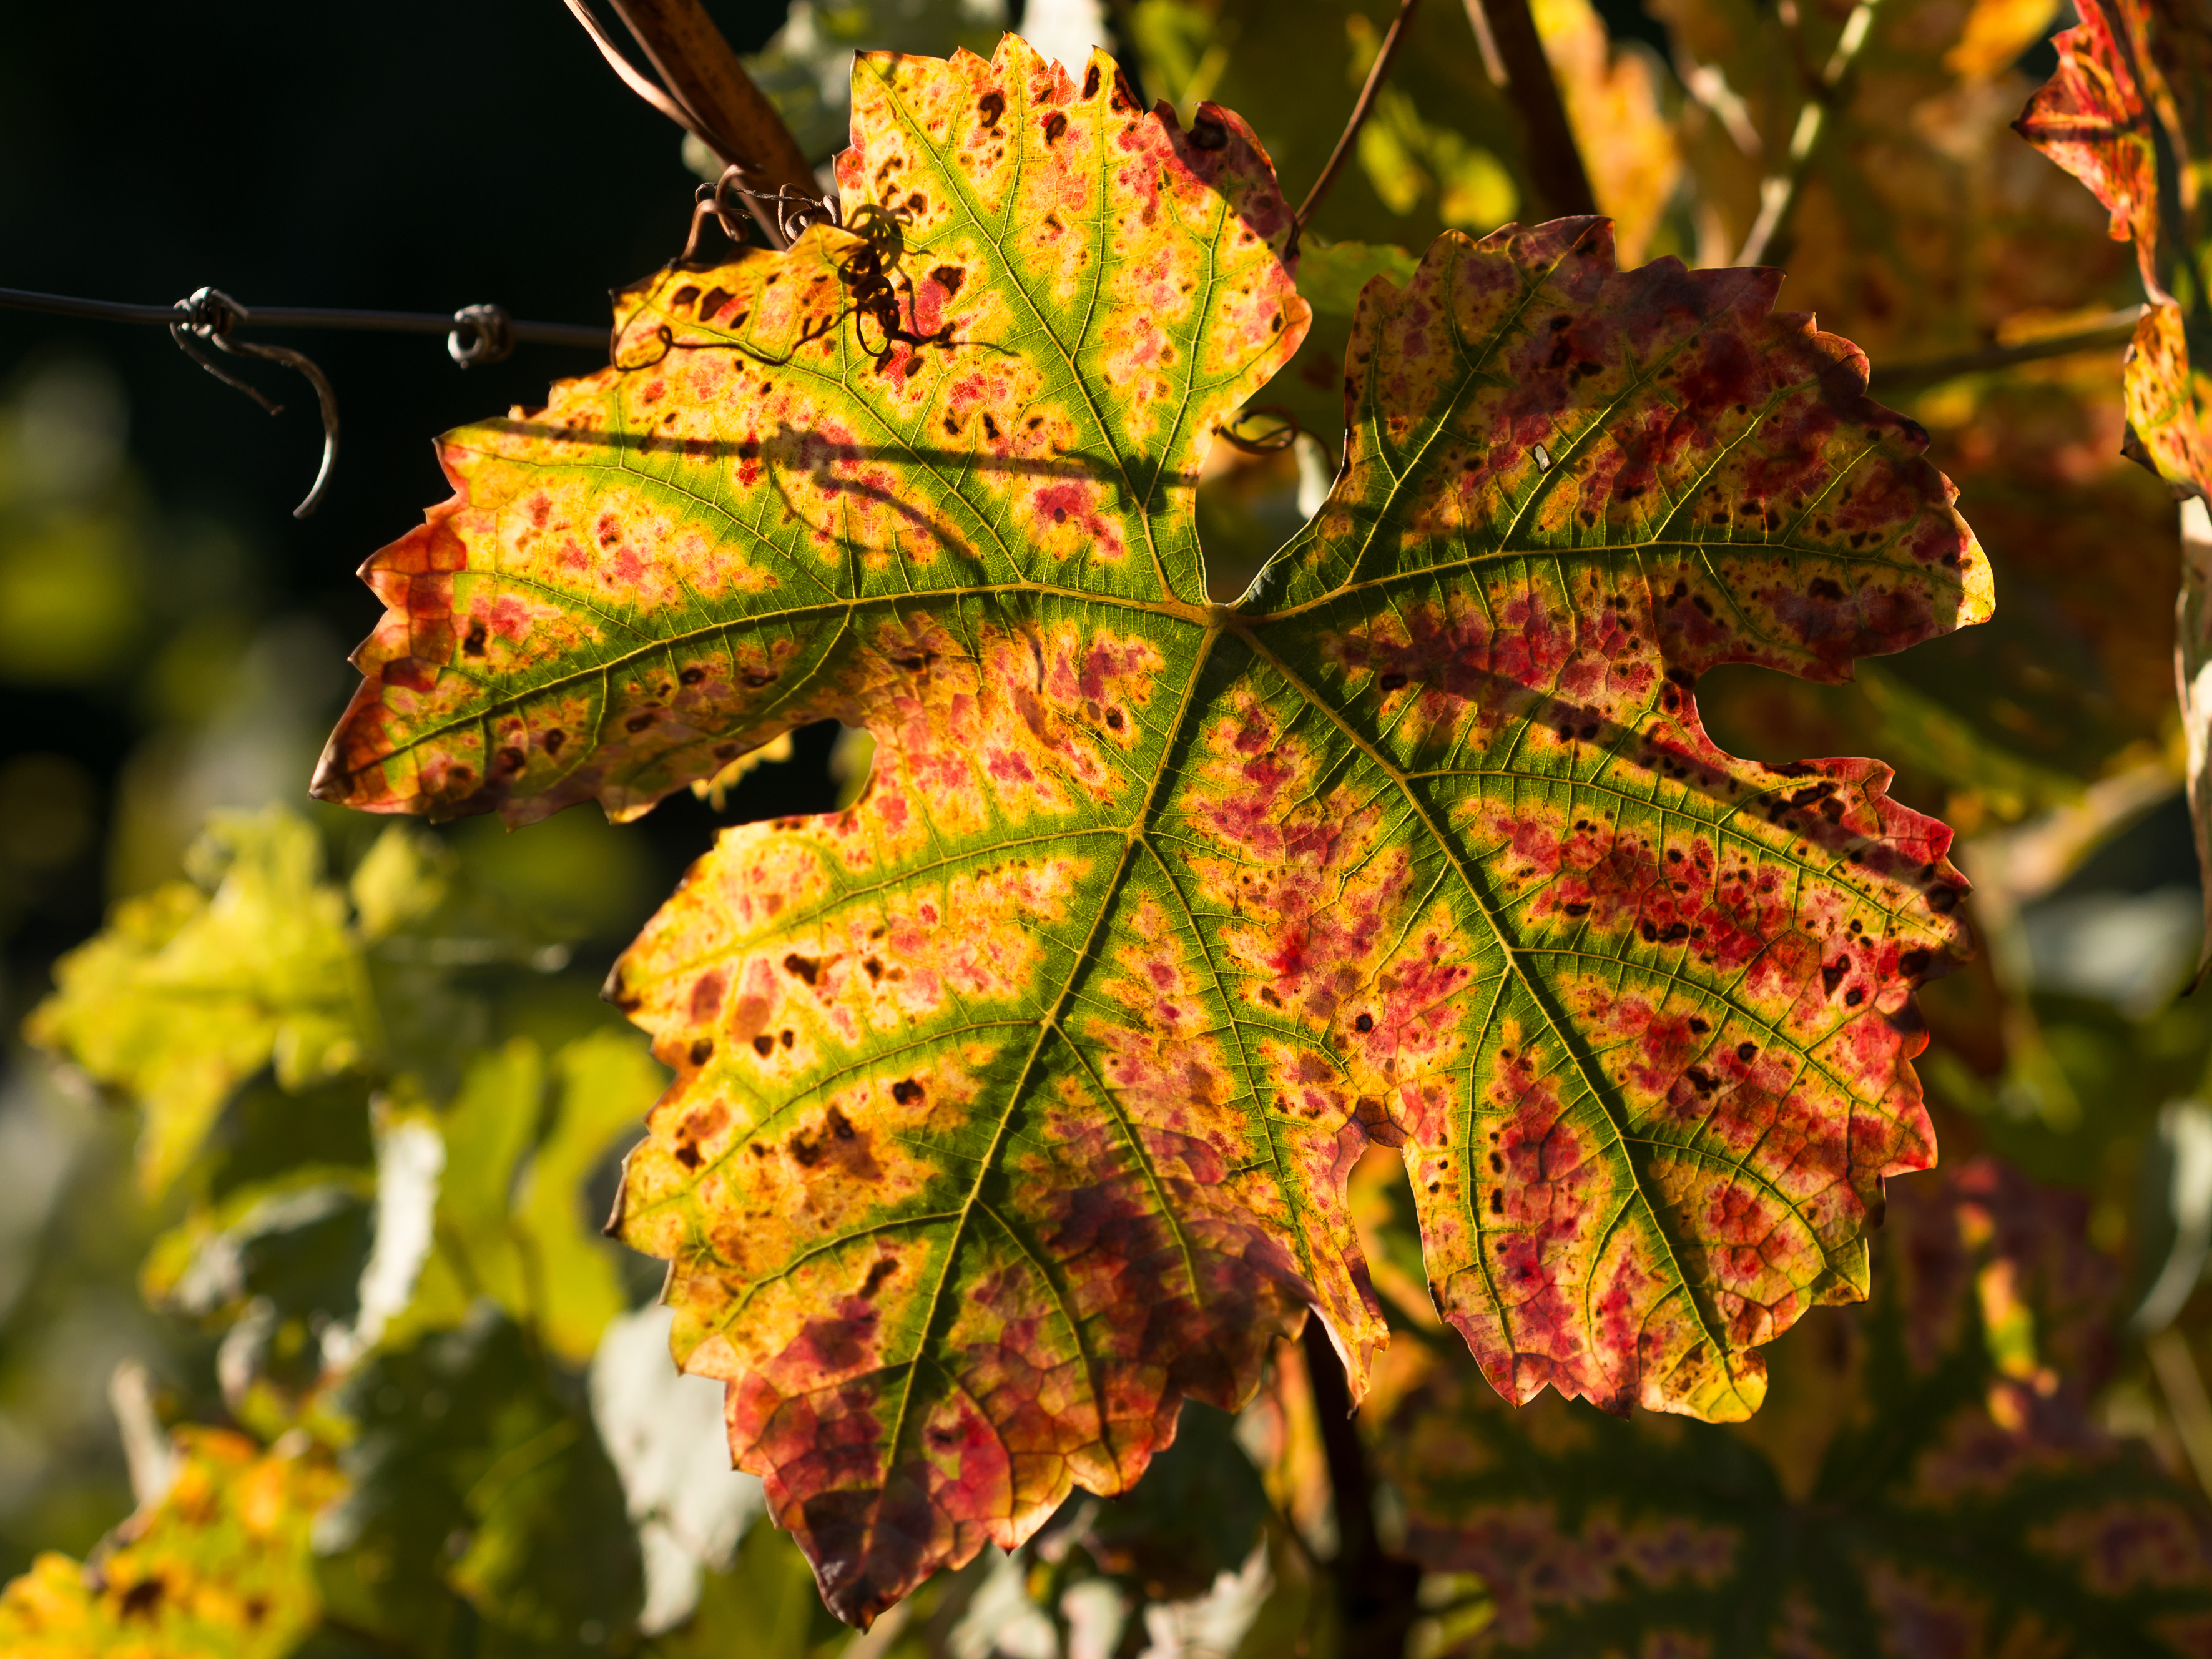
tree, nature, branch, plant, leaf, flower, autumn, botany, flora, season, maple tree, maple leaf, 2013, shrub, deciduous, berlin, prenzlauerberg, weingarten, macro photography, flowering plant, woody plant, land plant